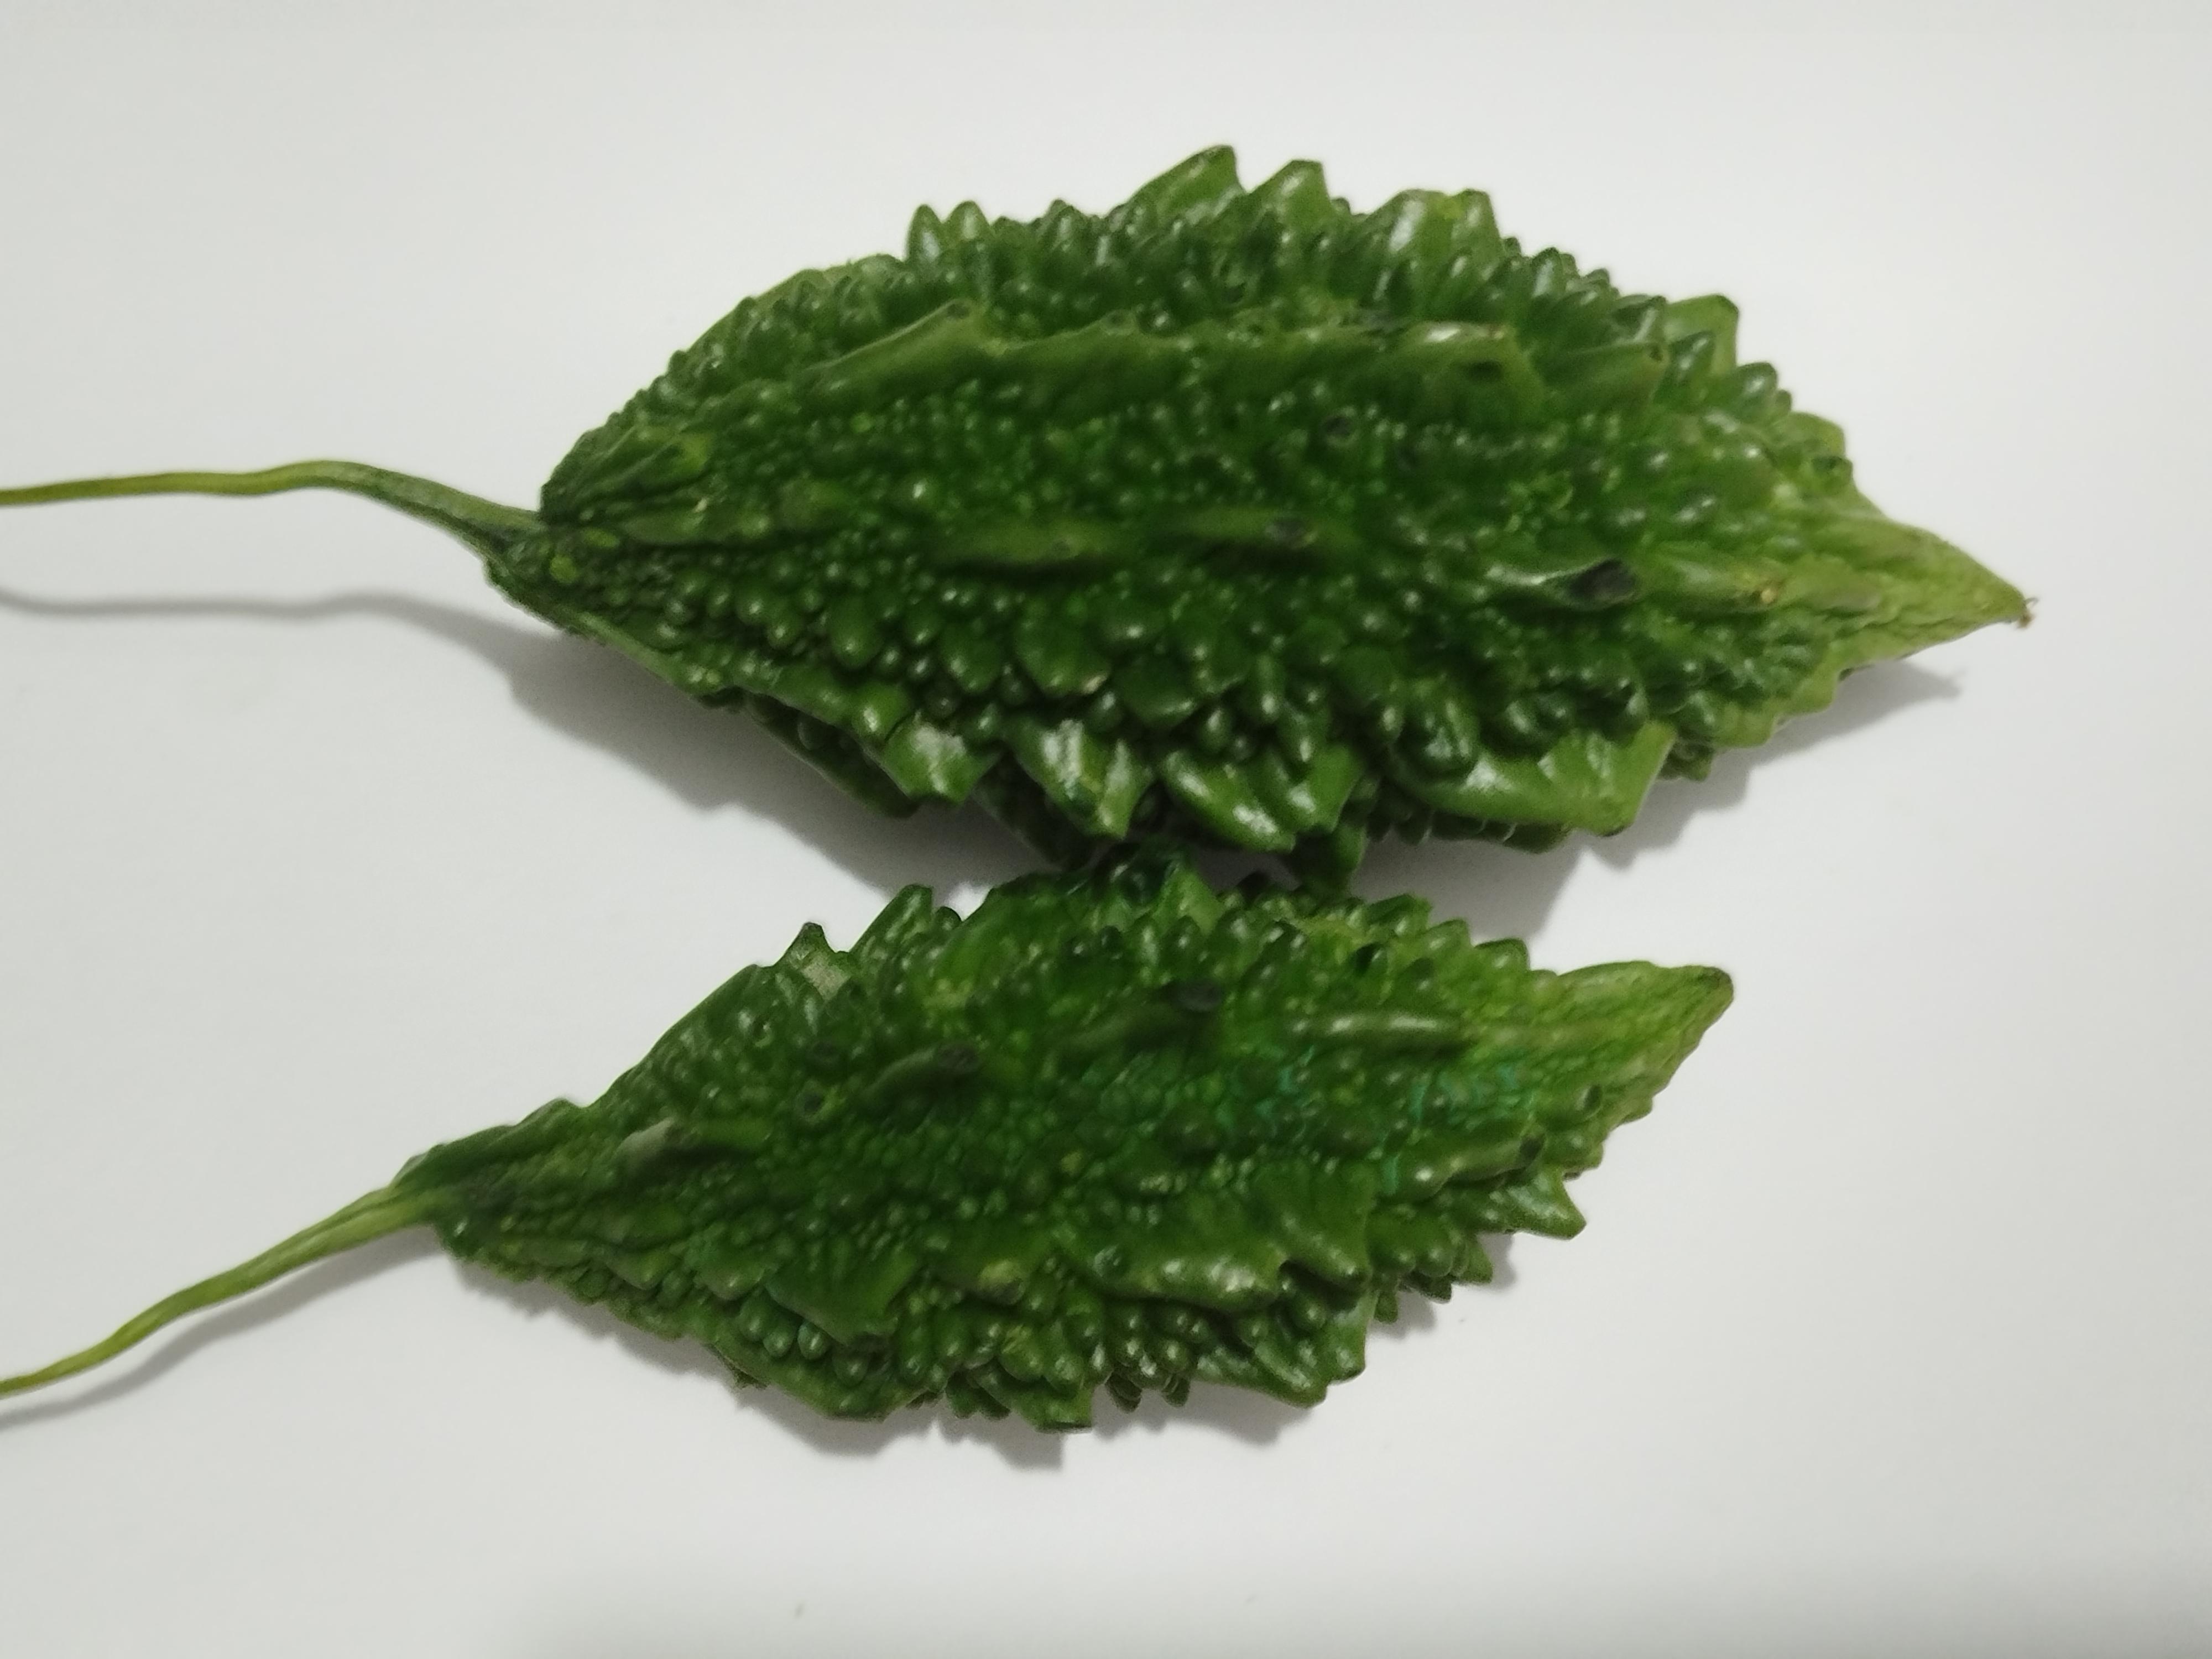
Label: Bitter melon